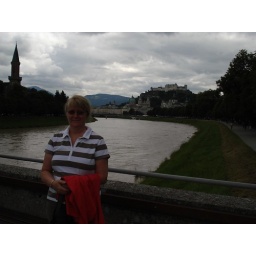
Diane on a bridge in Salzburg. We left mom in the car as she got motion sickness.